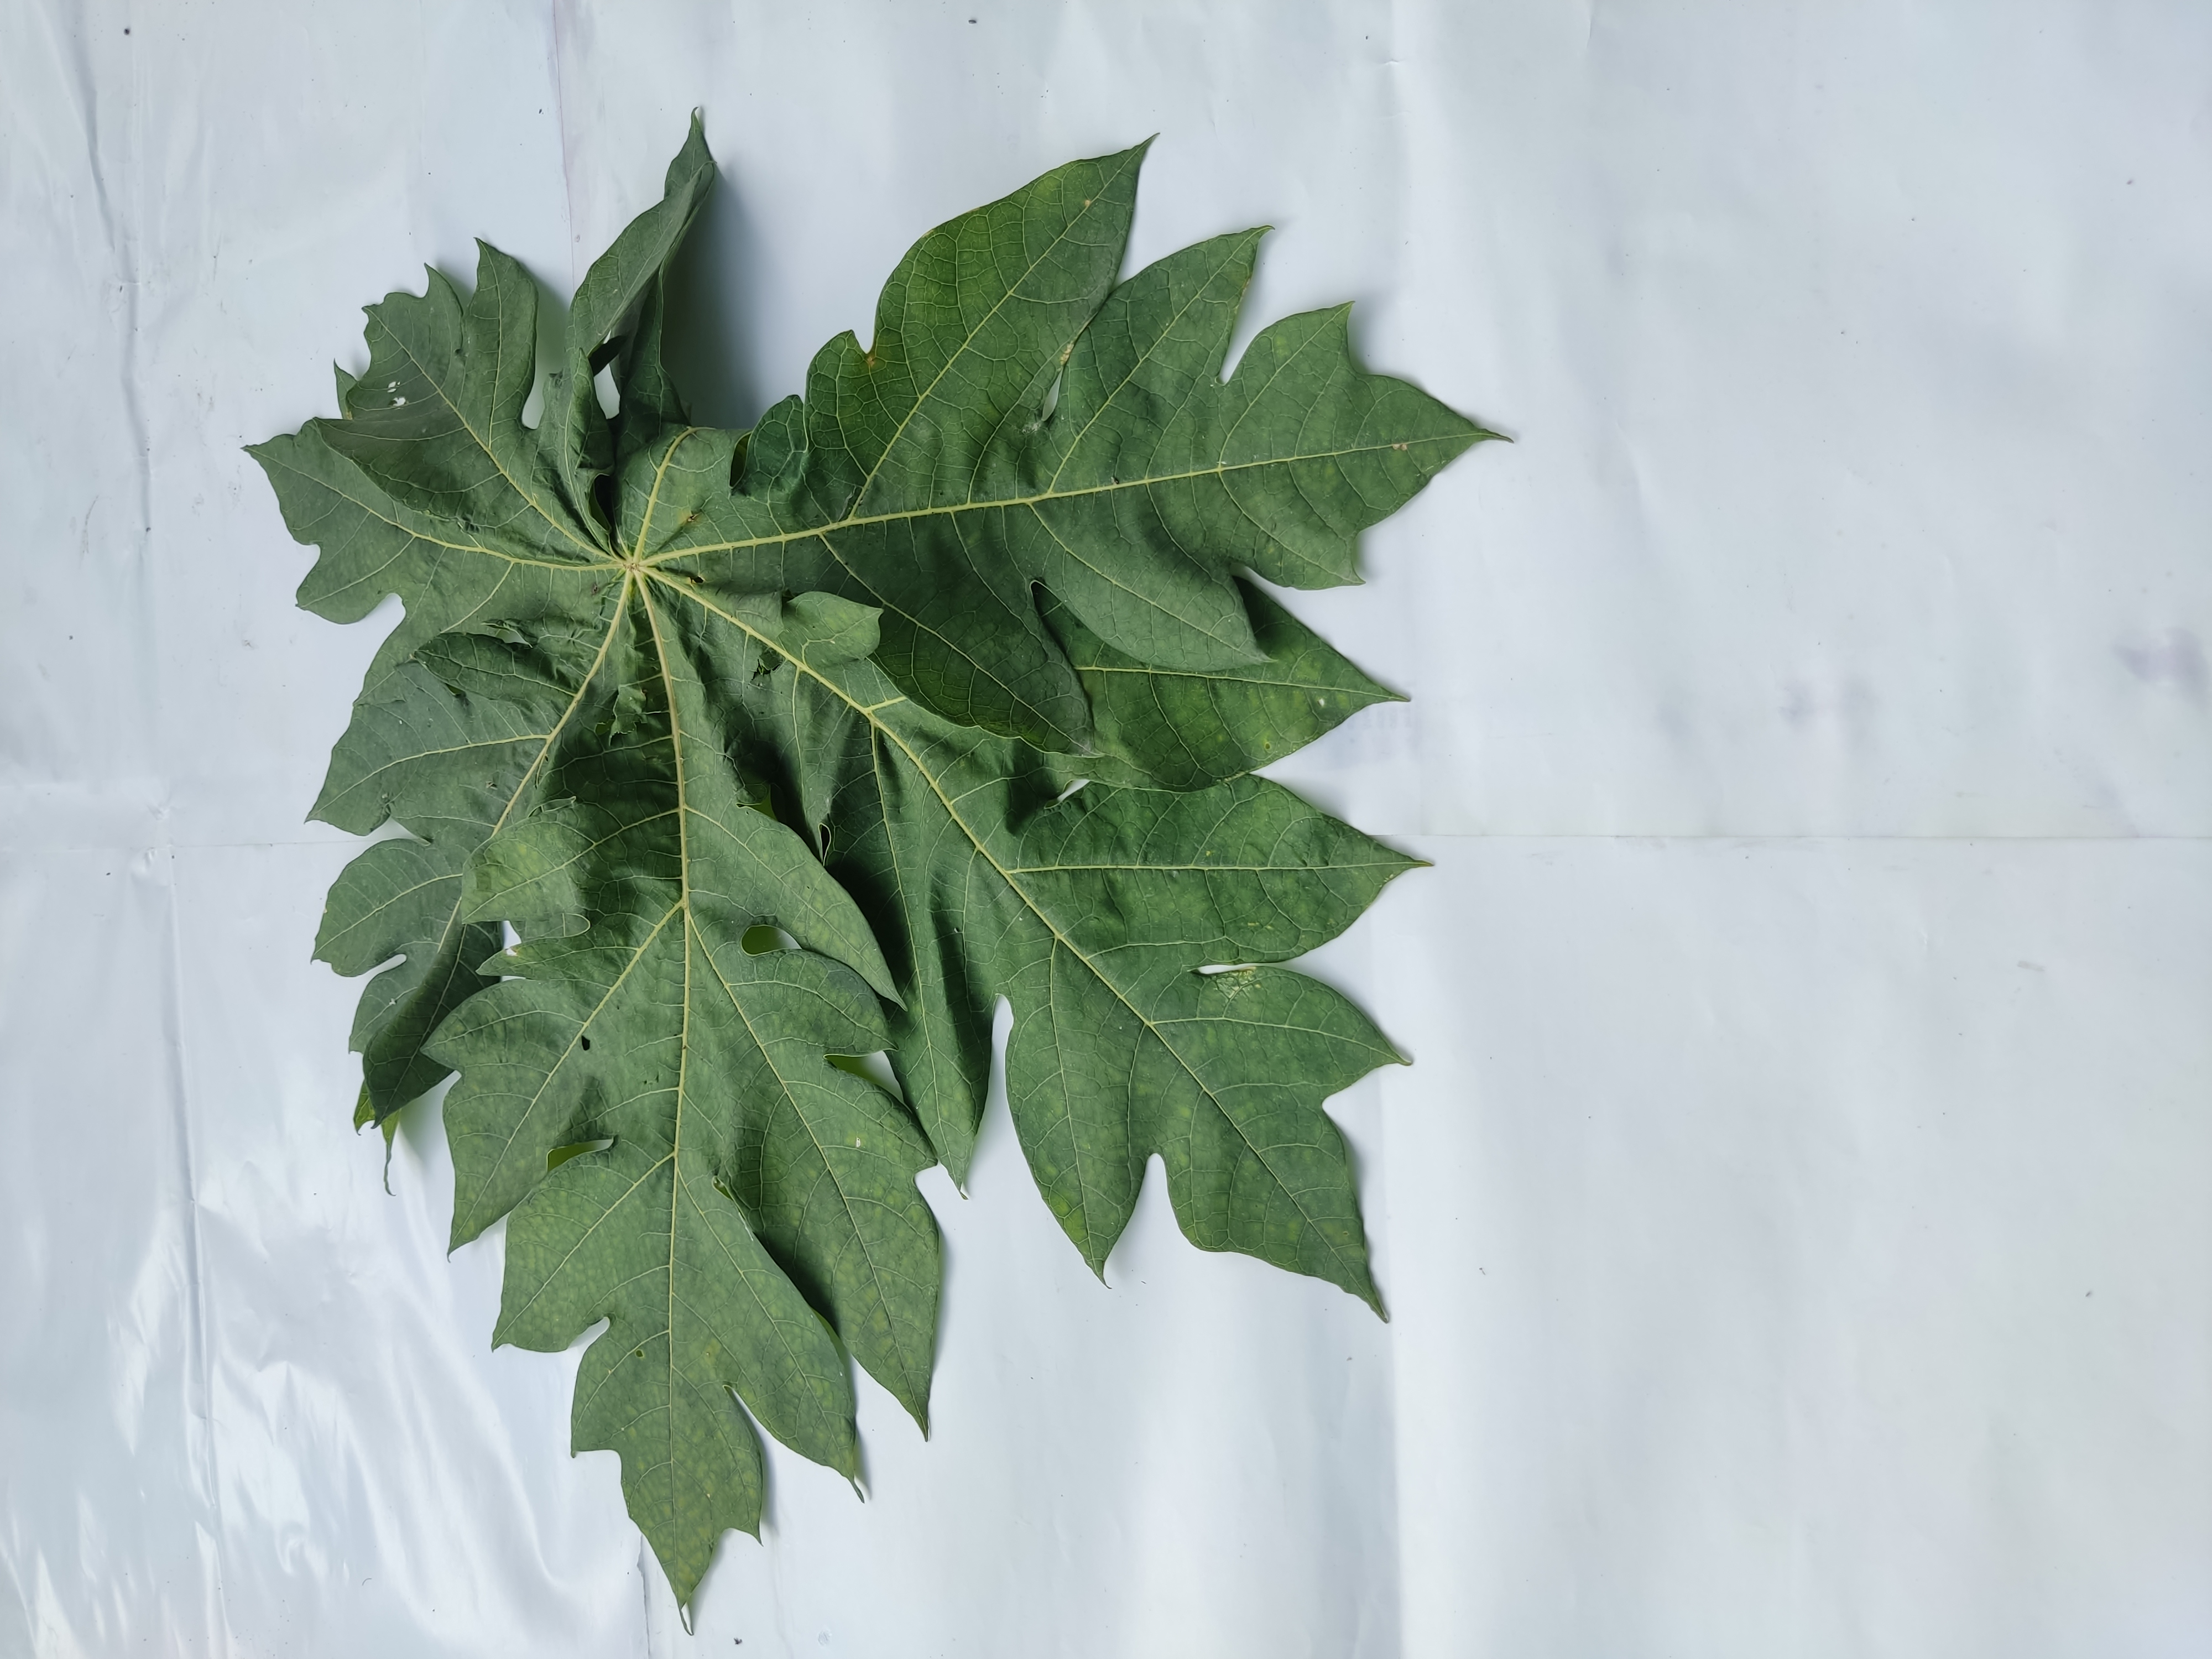
Label: Ring Spot